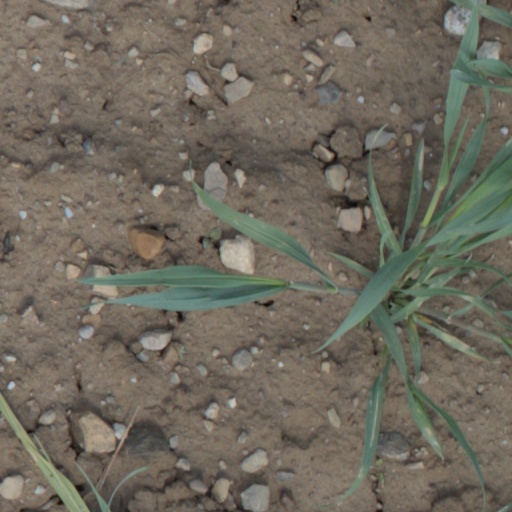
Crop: wheat